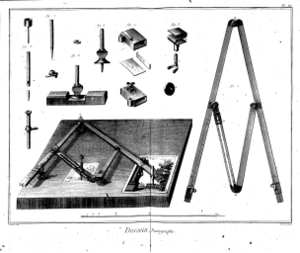
Un pantographe est un instrument de dessin, formé de tiges articulées, qui permet de reproduire un motif à l'échelle exacte, agrandie ou réduite, en utilisant les propriétés de l'homothétie pour conserver les proportions entre le dessin original et la copie.